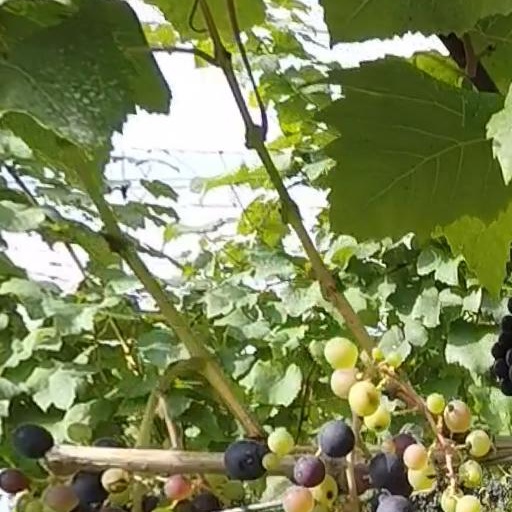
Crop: grape